Cinema of New Zealand

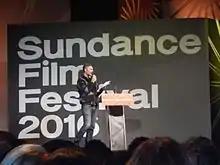
Waititi speaking at Sundance in 2016

The latter part of the first decade of the new century saw the expansion of Peter Jackson's filmmaking empire, with the producer-director optioning the rights to "The Lovely Bones", "Halo", "The Dam Busters" and the fantasy series "Temeraire". Major productions such as "Avatar" and the 2007 blockbuster "" used Jackson's Wellington studios and the services of the special-effects company Weta Digital. US-based video game company Unity Software bought Weta Digital for $1.63bn in 2021.